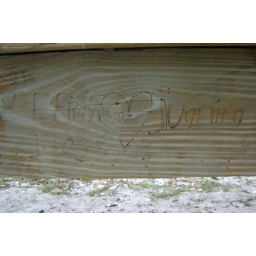
We were at a beautiful wooden house with hearts carved all over the walls